J. Hartwell Hillman Sr.

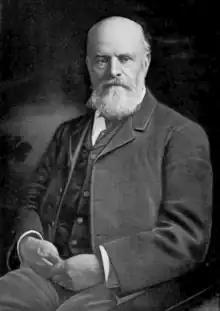

John Hartwell Hillman Sr. (1841–1911) was an American businessman and the founder of the Hillman Coal and Coke Company.